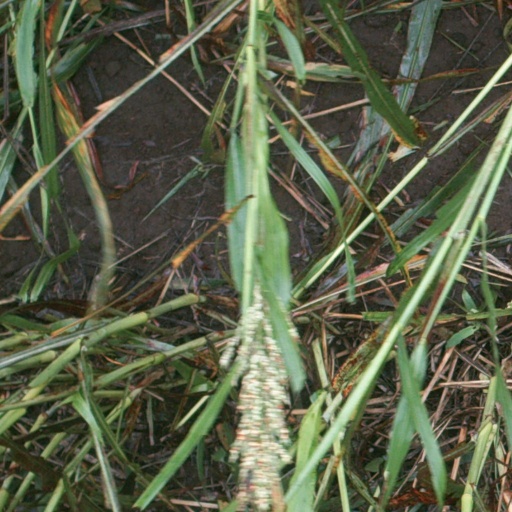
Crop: sorghum